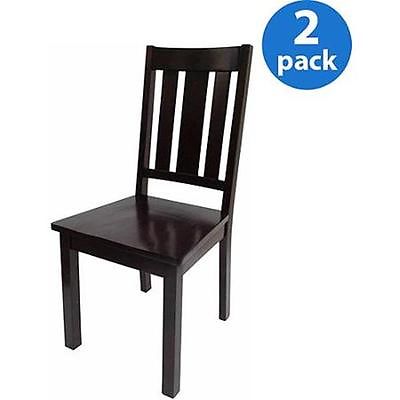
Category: chair